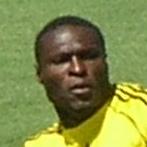
Age: 32